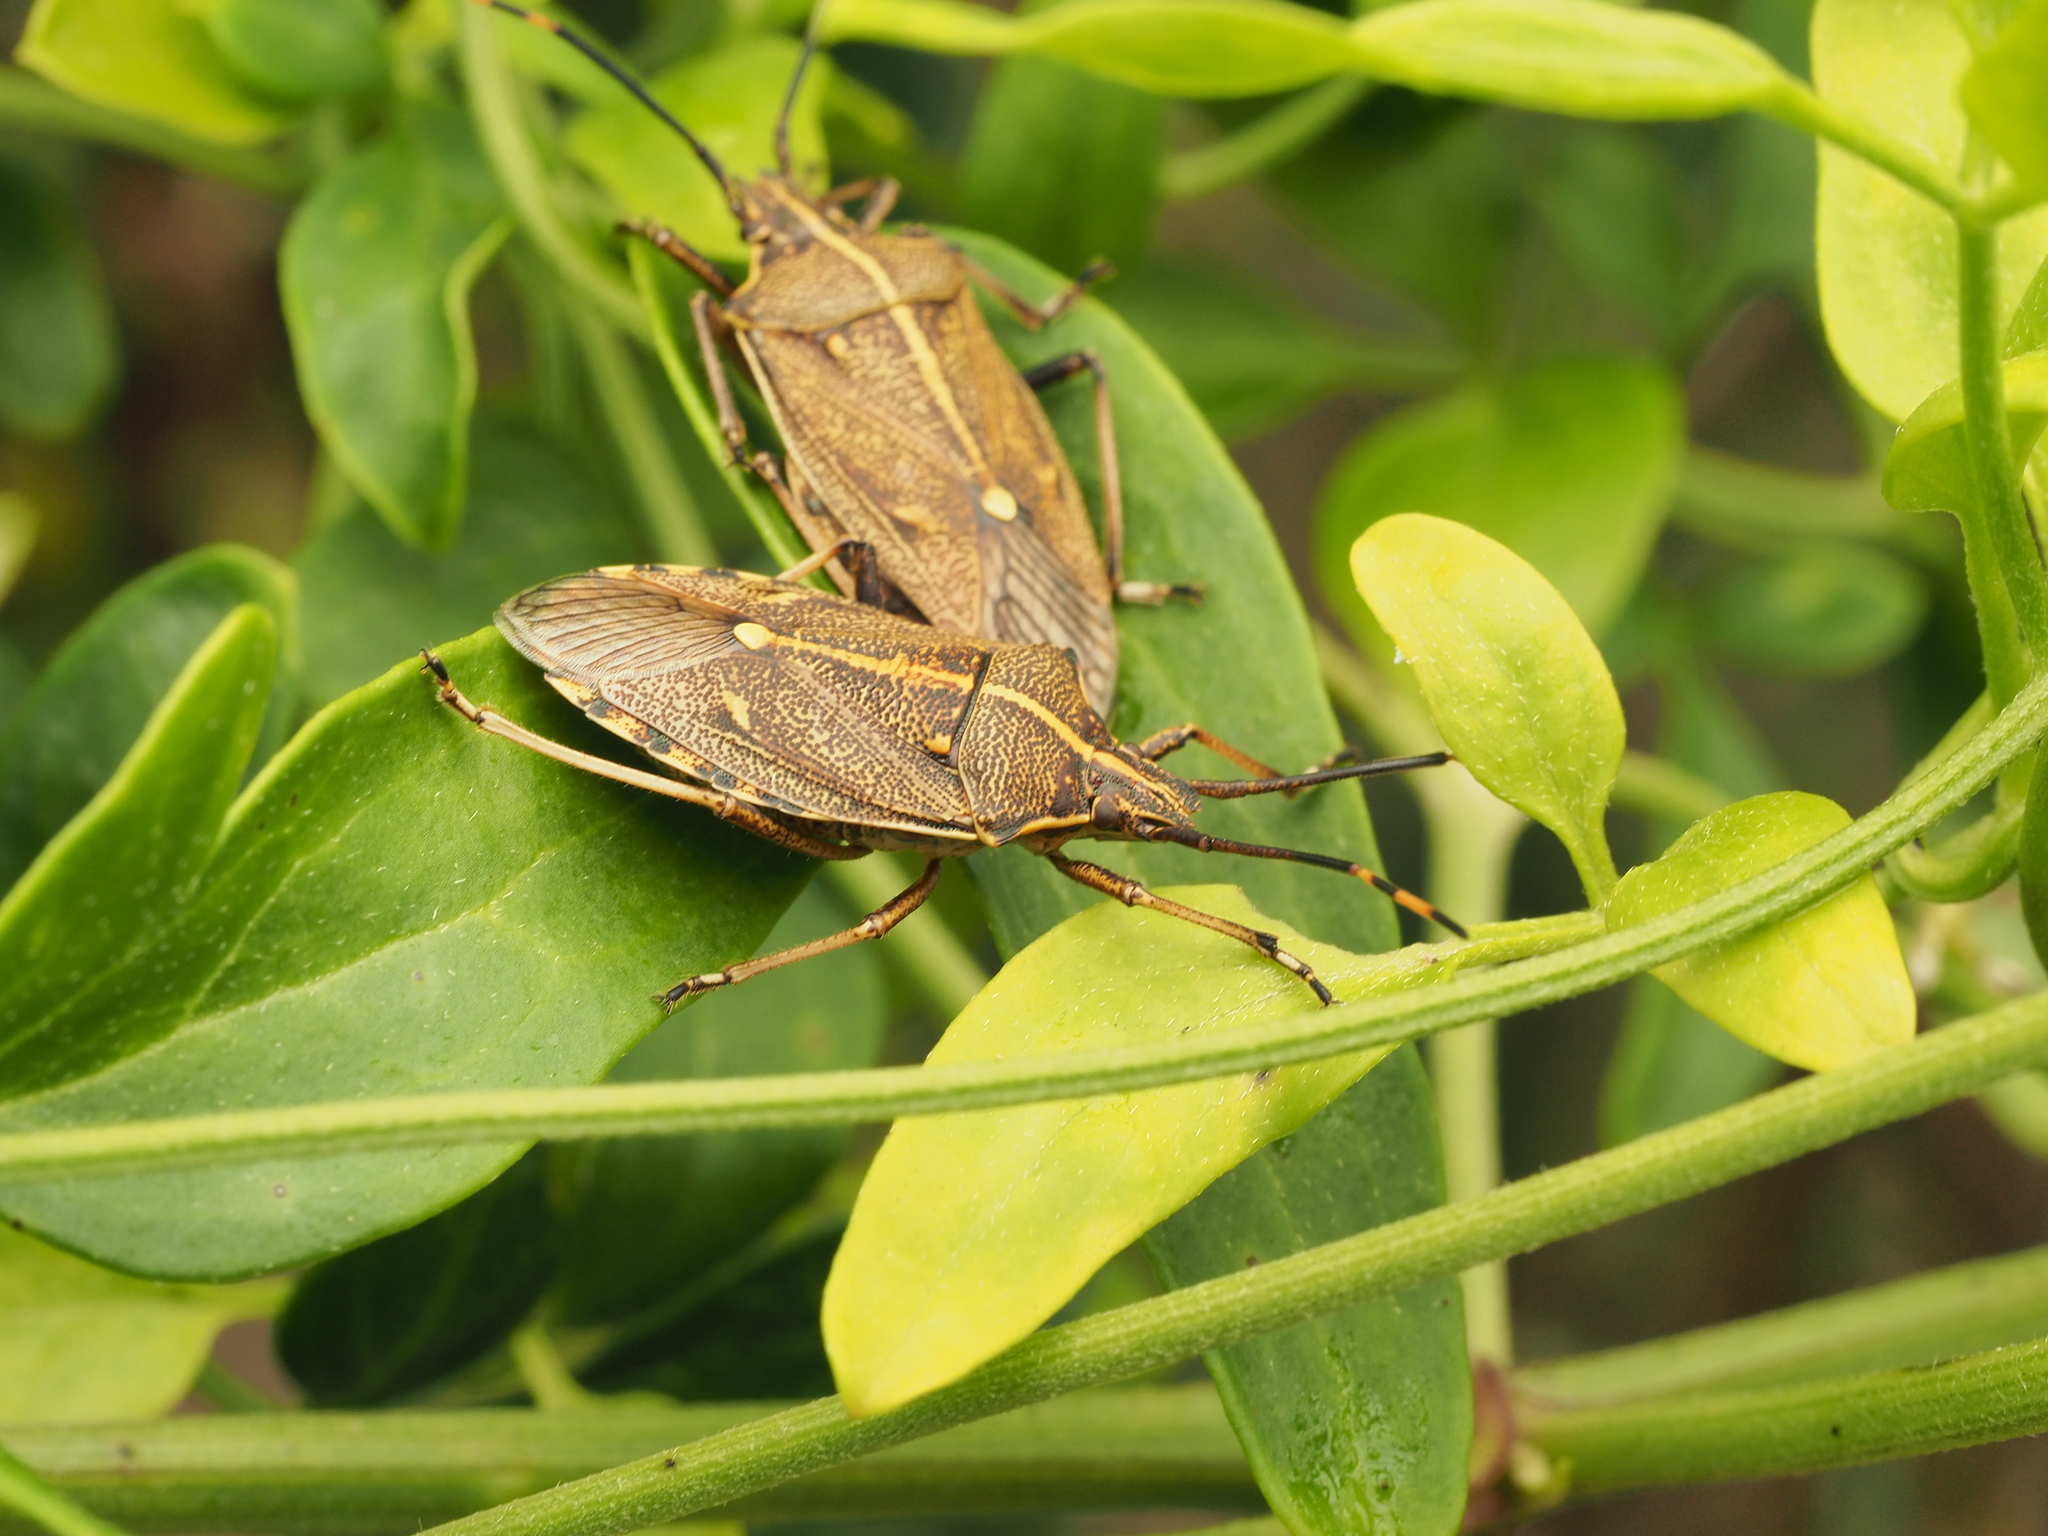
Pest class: stink_bug